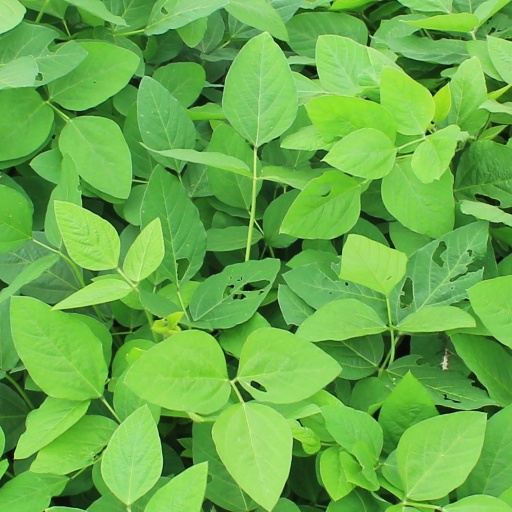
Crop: soybean